Sudalai Madan

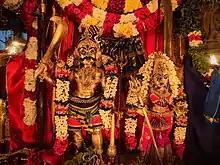
Idols of Sudalai Madan and his consort

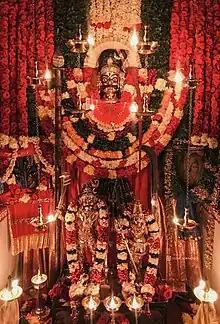
sudalai madan

Sudalai Madan (IAST: ) is a rural Dravidian folk religion deity worshipped predominantly in South India, particularly in the districts of Thoothukudi, Virudhunagar, Tirunelveli, Tenkasi, Kanyakumari, and Thiruvananthapuram. He is considered by adherents to be a son of the Hindu deities Shiva and Parvati. He seems to have originated in some ancestral guardian spirit of the villages or communities in Tamil Nadu, in a similar manner as Ayyanar. He is regarded as a kaval deivam (guardian deity) who protects people against evil forces. In Kerala, Sudalai Madan is also called Madan thampuran, Chudala madan, or simply as Madan. There are many temples in Kerala dedicated to Sudalai Madan.